James G. Patterson

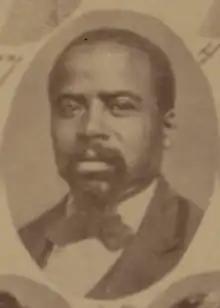

James G. Patterson was a teacher and state legislator in Mississippi. He represented Yazoo County in the Mississippi House of Representatives 1874-1875. On October 20, 1875, amidst a wave of political violence, he was lynched.